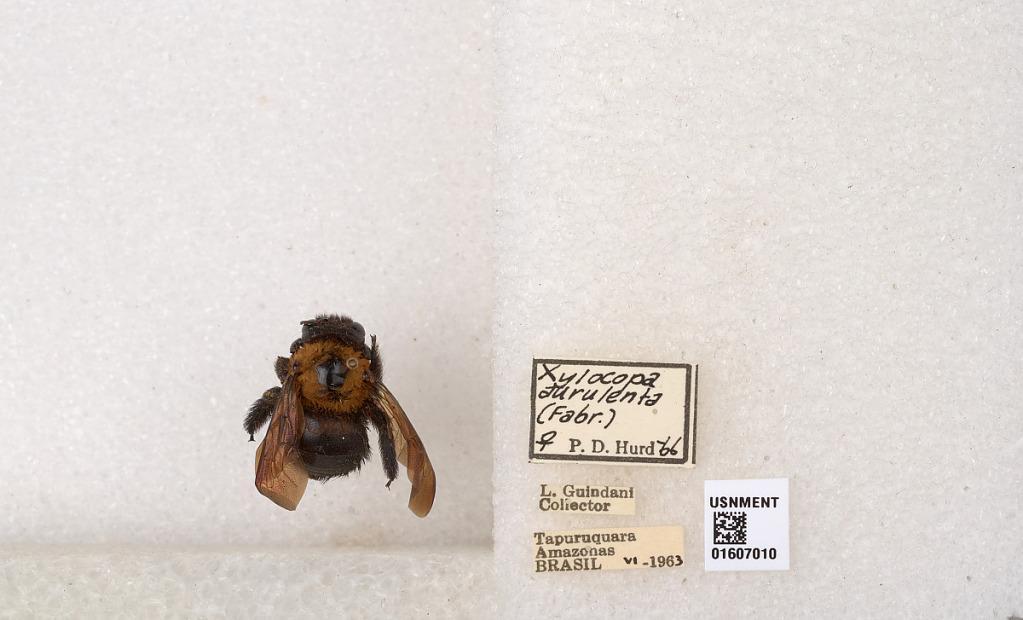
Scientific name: Xylocopa (Neoxylocopa) aurulenta (Fabricius)
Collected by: L. Guindani
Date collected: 1963-6-1
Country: Brazil
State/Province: Amazonas
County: Santa Isabel do Rio Negro
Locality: Tapuruquara
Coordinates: -0.41389, -65.0192
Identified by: Hurd, P. D.